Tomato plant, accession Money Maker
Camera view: bottom (45 deg); turntable rotation: 60 degrees
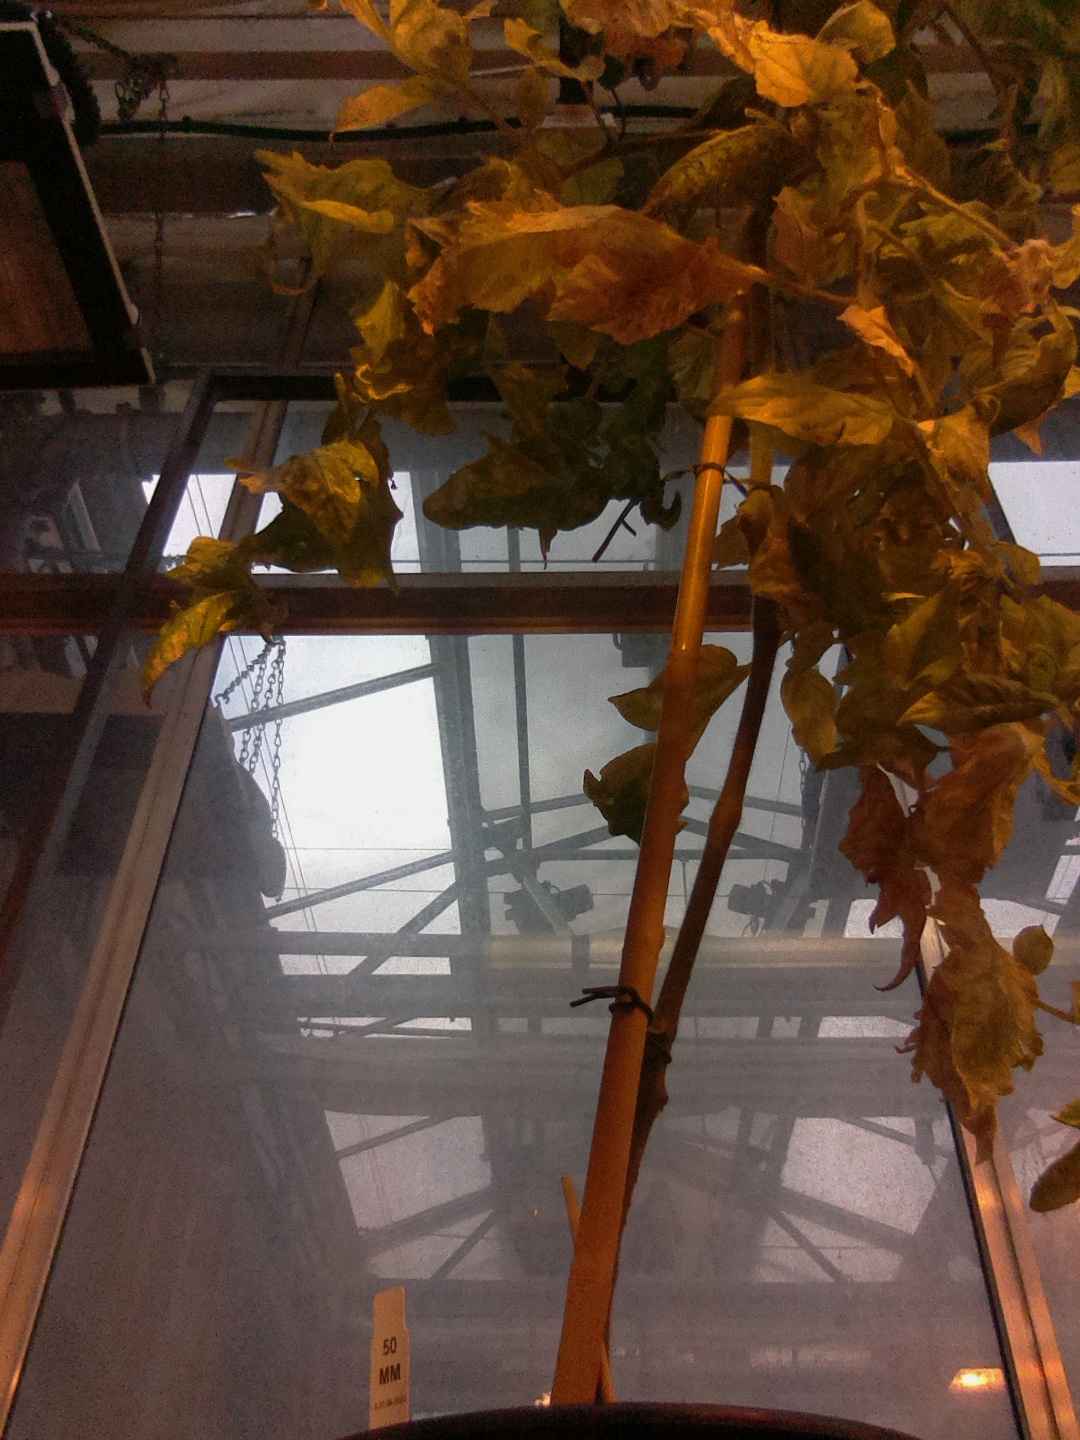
BBCH growth stage 79: 90% -100% of final fruit size